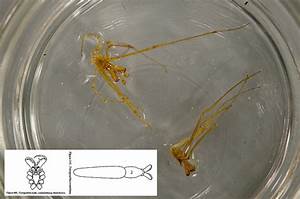
Label: ragno